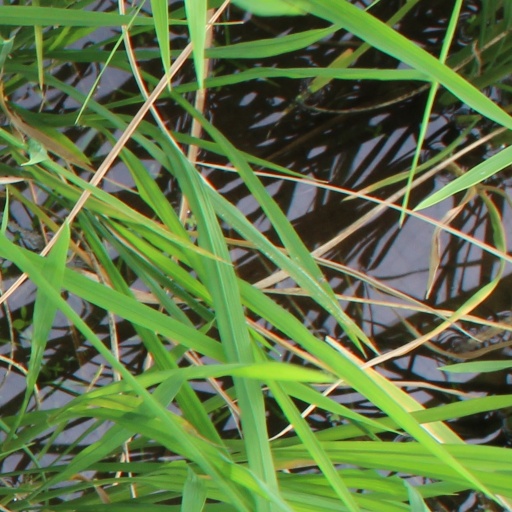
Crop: rice